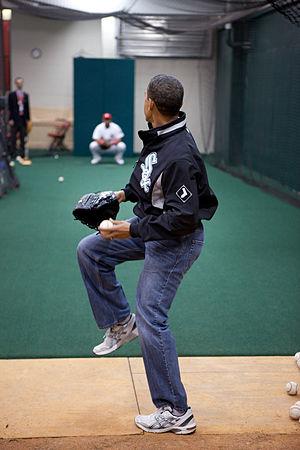
Le président Barack Obama s'échauffe avec le first baseman des St. Louis Cardinals Albert Pujols avant le début du MLB All-Star Game à St. Louis, le 14 juillet 2009. Le président Obama lancera plus tard le premier pitch du jeu à Pujols.